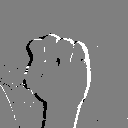
ASL letter: s